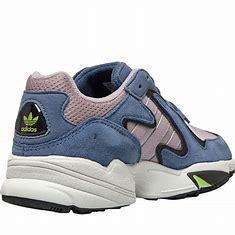
Brand: Adidas
Model: Yung 96 Chasm